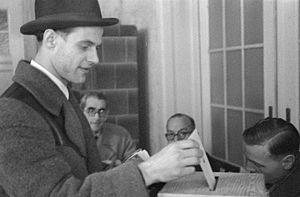
L'identité politique est une forme d'identité sociale marquant l'appartenance à certains groupes ayant en commun une lutte pour une certaine forme de pouvoir. Cela peut recouvrir une identification à un parti politique mais concerne également les prises de position relatives à des questions politiques spécifiques, aux positions par rapport au nationalisme, aux relations interethniques ou à des axes idéologiques plus abstraits.